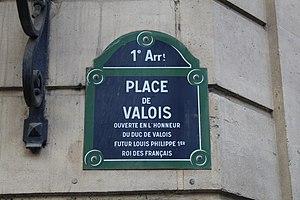
Plaque de la place de Valois, Paris.
La place de Valois est une place du 1ᵉʳ arrondissement de Paris.